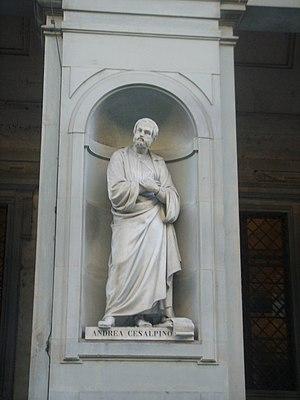
Le piazzale des Offices ou Piazzale degli Uffizi ou encore Piazzale Uffizi, est initialement un cortile dû à l'architecte Giorgio Vasari allongé qui forme une rue bordée des deux longs bâtiments des Offices de Florence, réunis du côté de l'Arno par un porche à colonnes doriques. Cet espace compris devant la loggiato en architraves à voûtes est délimitée par des piliers qui comportent des niches, dans lesquelles sont placées les statues en hommages à un florilège de grands hommes de Florence et de la Toscane.